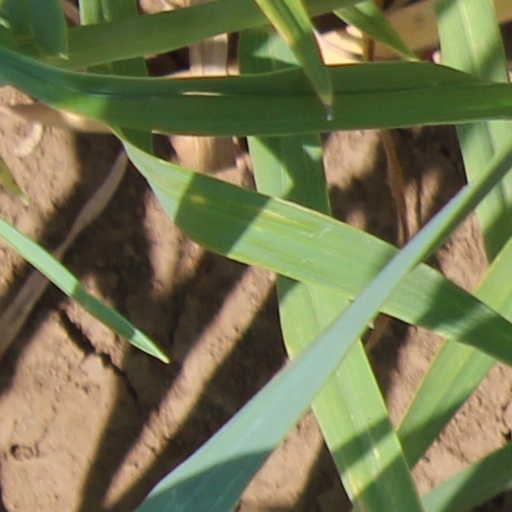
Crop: wheat